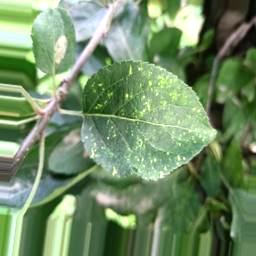
Label: Apple_Mosaic